Congregation of Marian Fathers of the Immaculate Conception

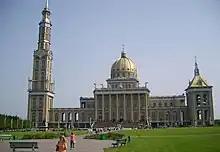
The Licheń Basilica

With a Polish Pope in the chair of St. Peter and the Fall of the Berlin Wall, the circumstances were ripe for a resurgence of the Marian order in Poland. The Fathers laid plans to erect an ambitious new shrine to Mary, to rival that of Czestochowa, in the village Licheń Stary, scene of a 19th-century Napoleonic soldier's devotion. The resulting basilica and visitor centre, designed by Barbara Bielecka and blessed in 1999 by John Paul II, was completed in 2004 and is said to be the largest church building in Poland. The construction was said to have been funded entirely by pilgrims' donations.